Rieke Dieckmann

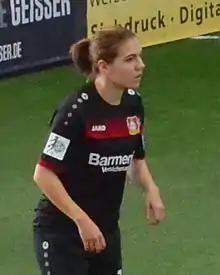
Dieckmann in 2017

Rieke Dieckmann (born 16 August 1996) is a German footballer who plays as a midfielder for Frauen-Bundesliga club Werder Bremen.